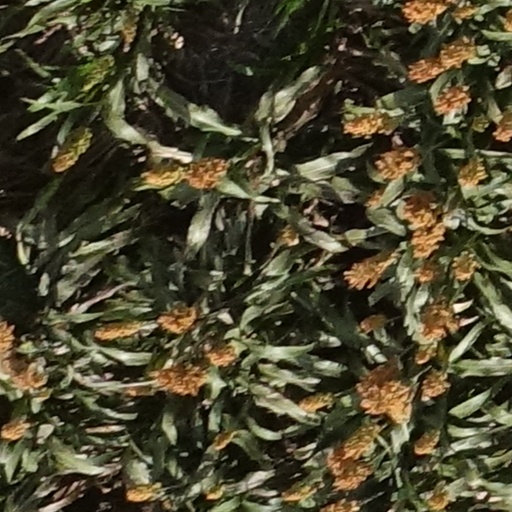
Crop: sorghum